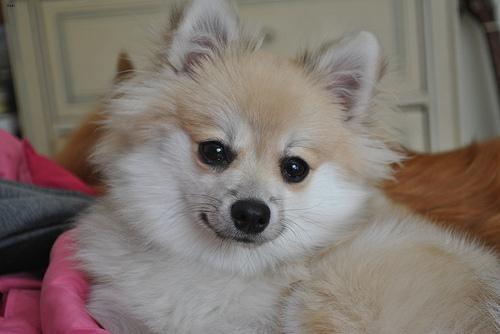
Breed: pomeranian